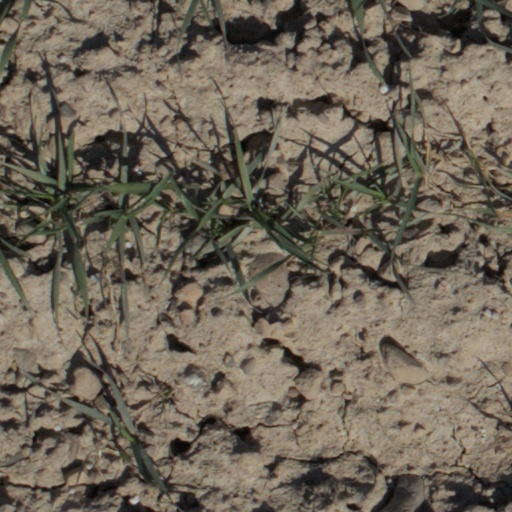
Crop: wheat